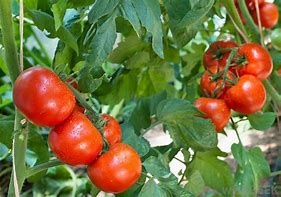
Label: tomato